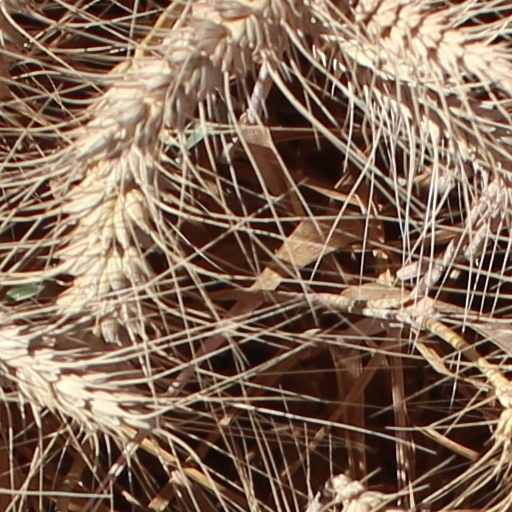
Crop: wheat